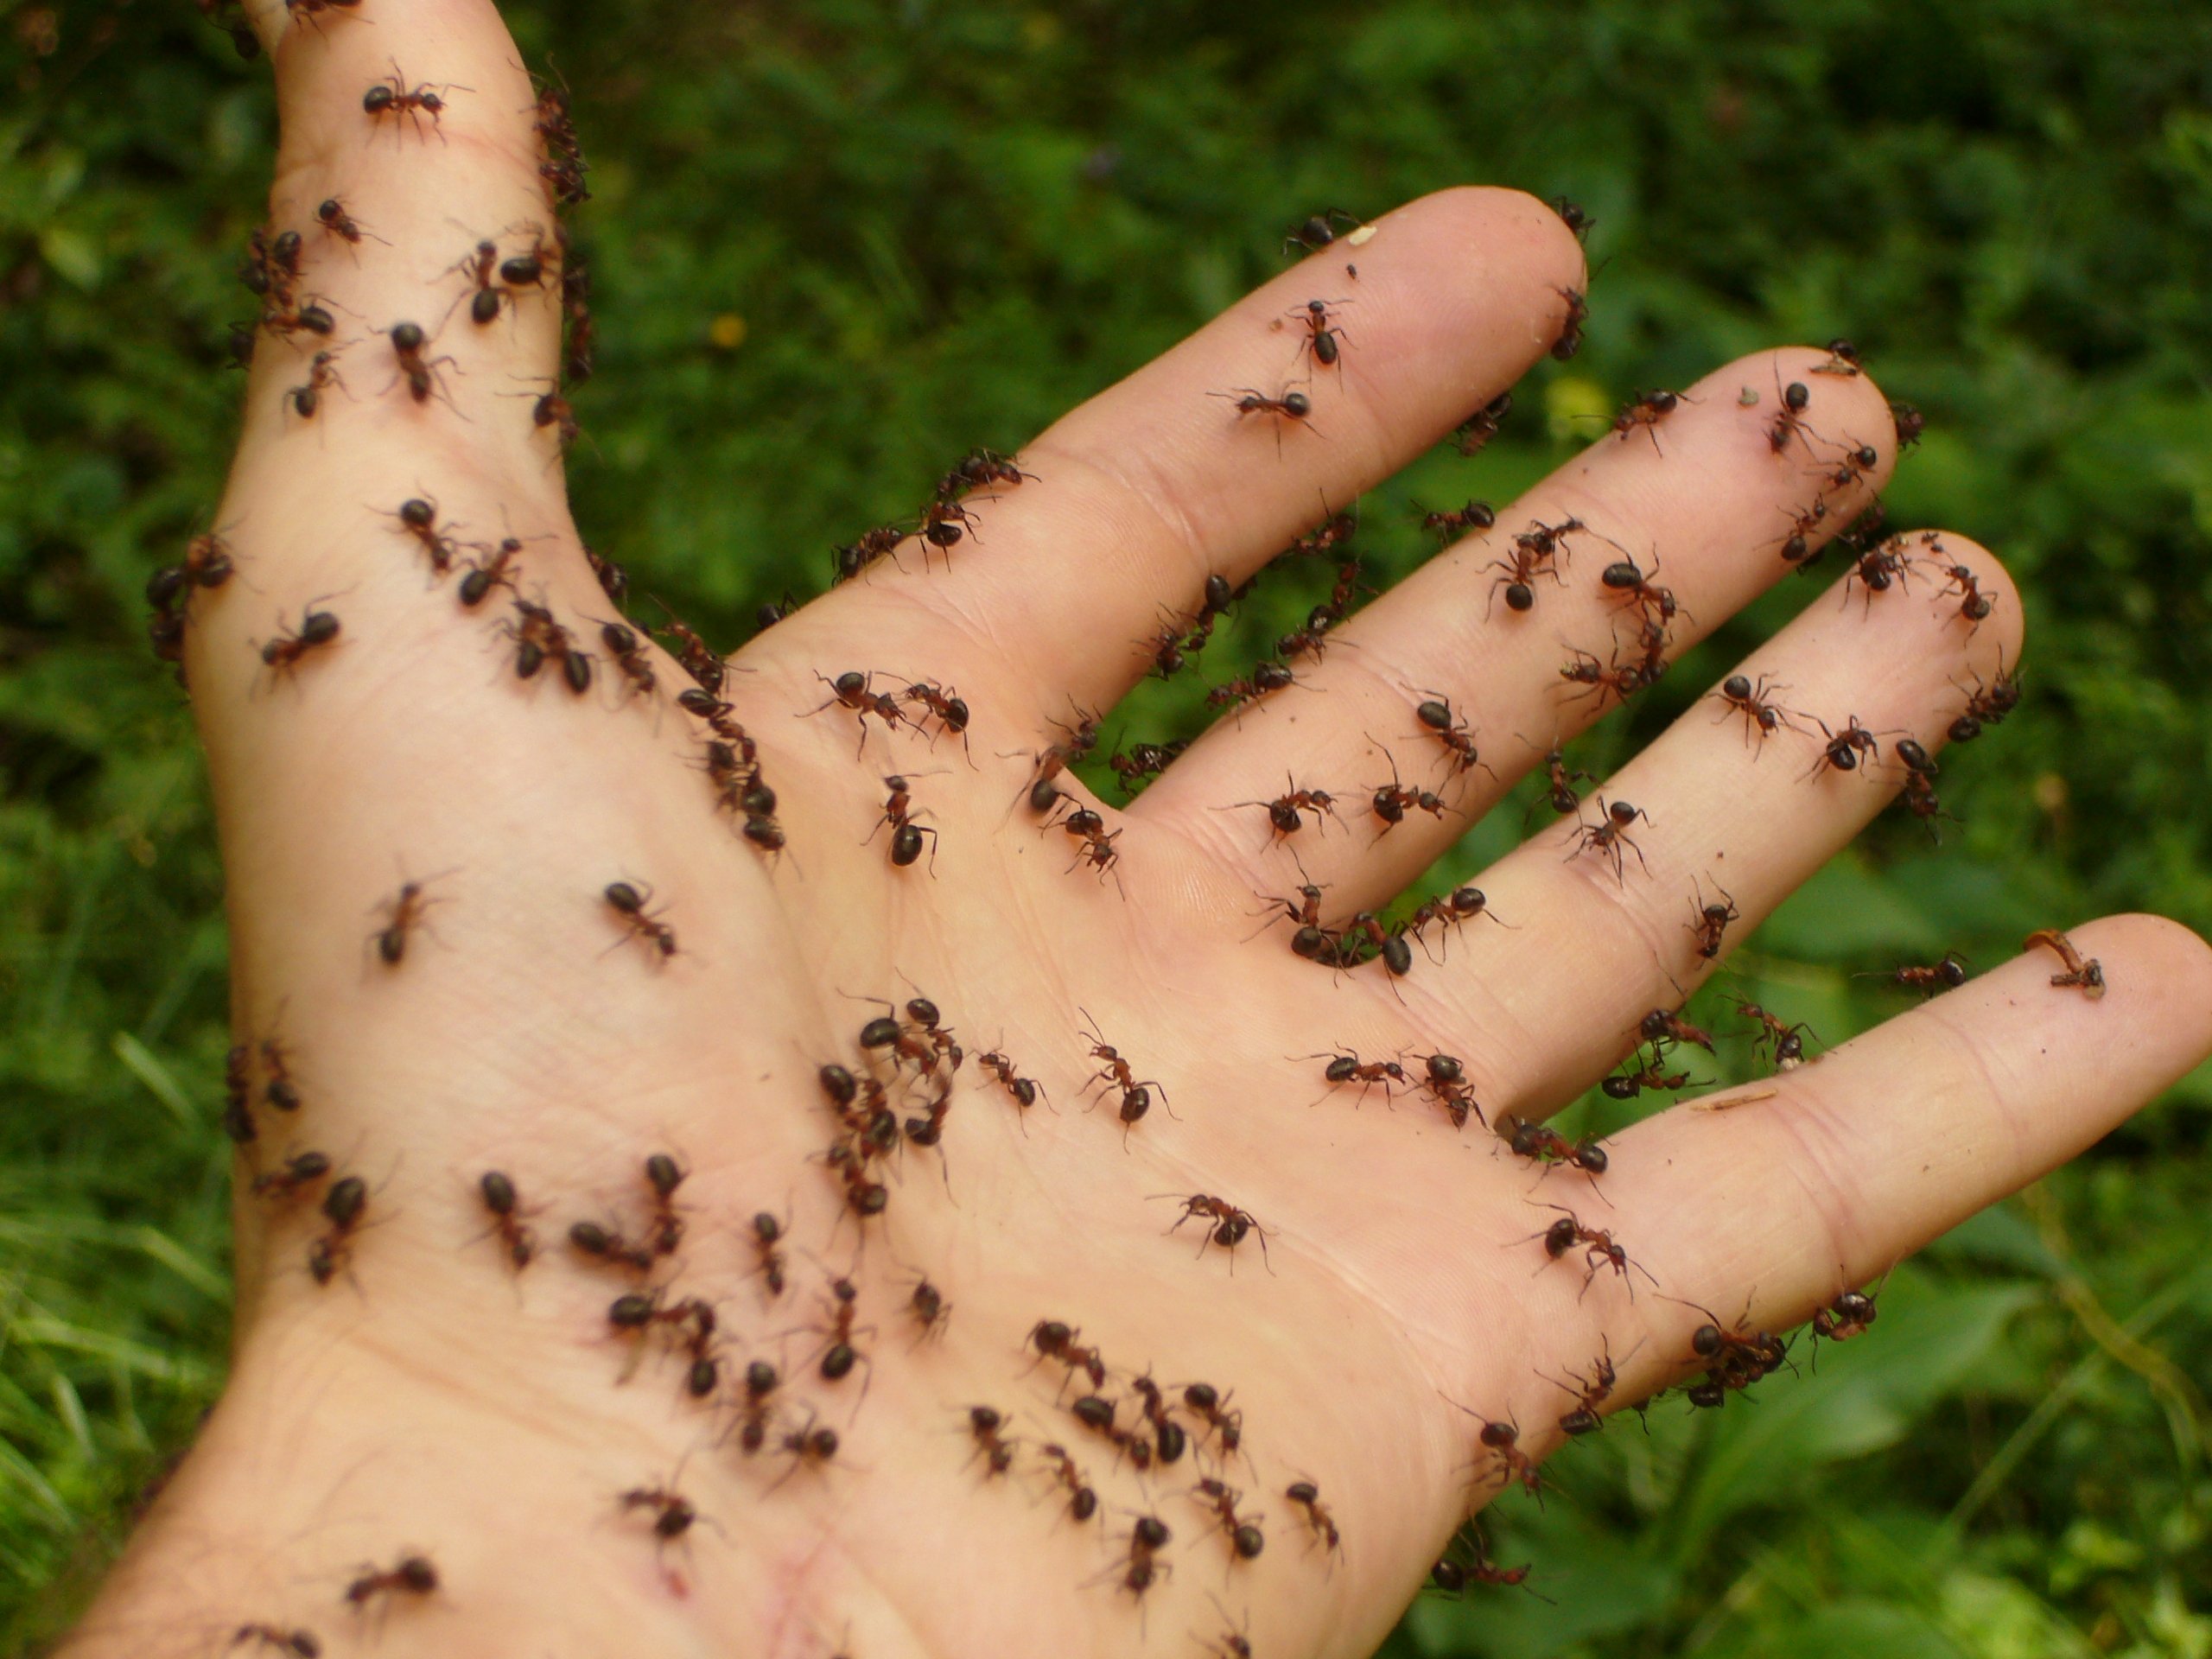
hand, plant, spooky, pattern, finger, henna, insect, soil, arm, close up, fear, design, creepy, horror, engraving, risk, ants, sting, mehndi, bite, panic, disgust, wood ants